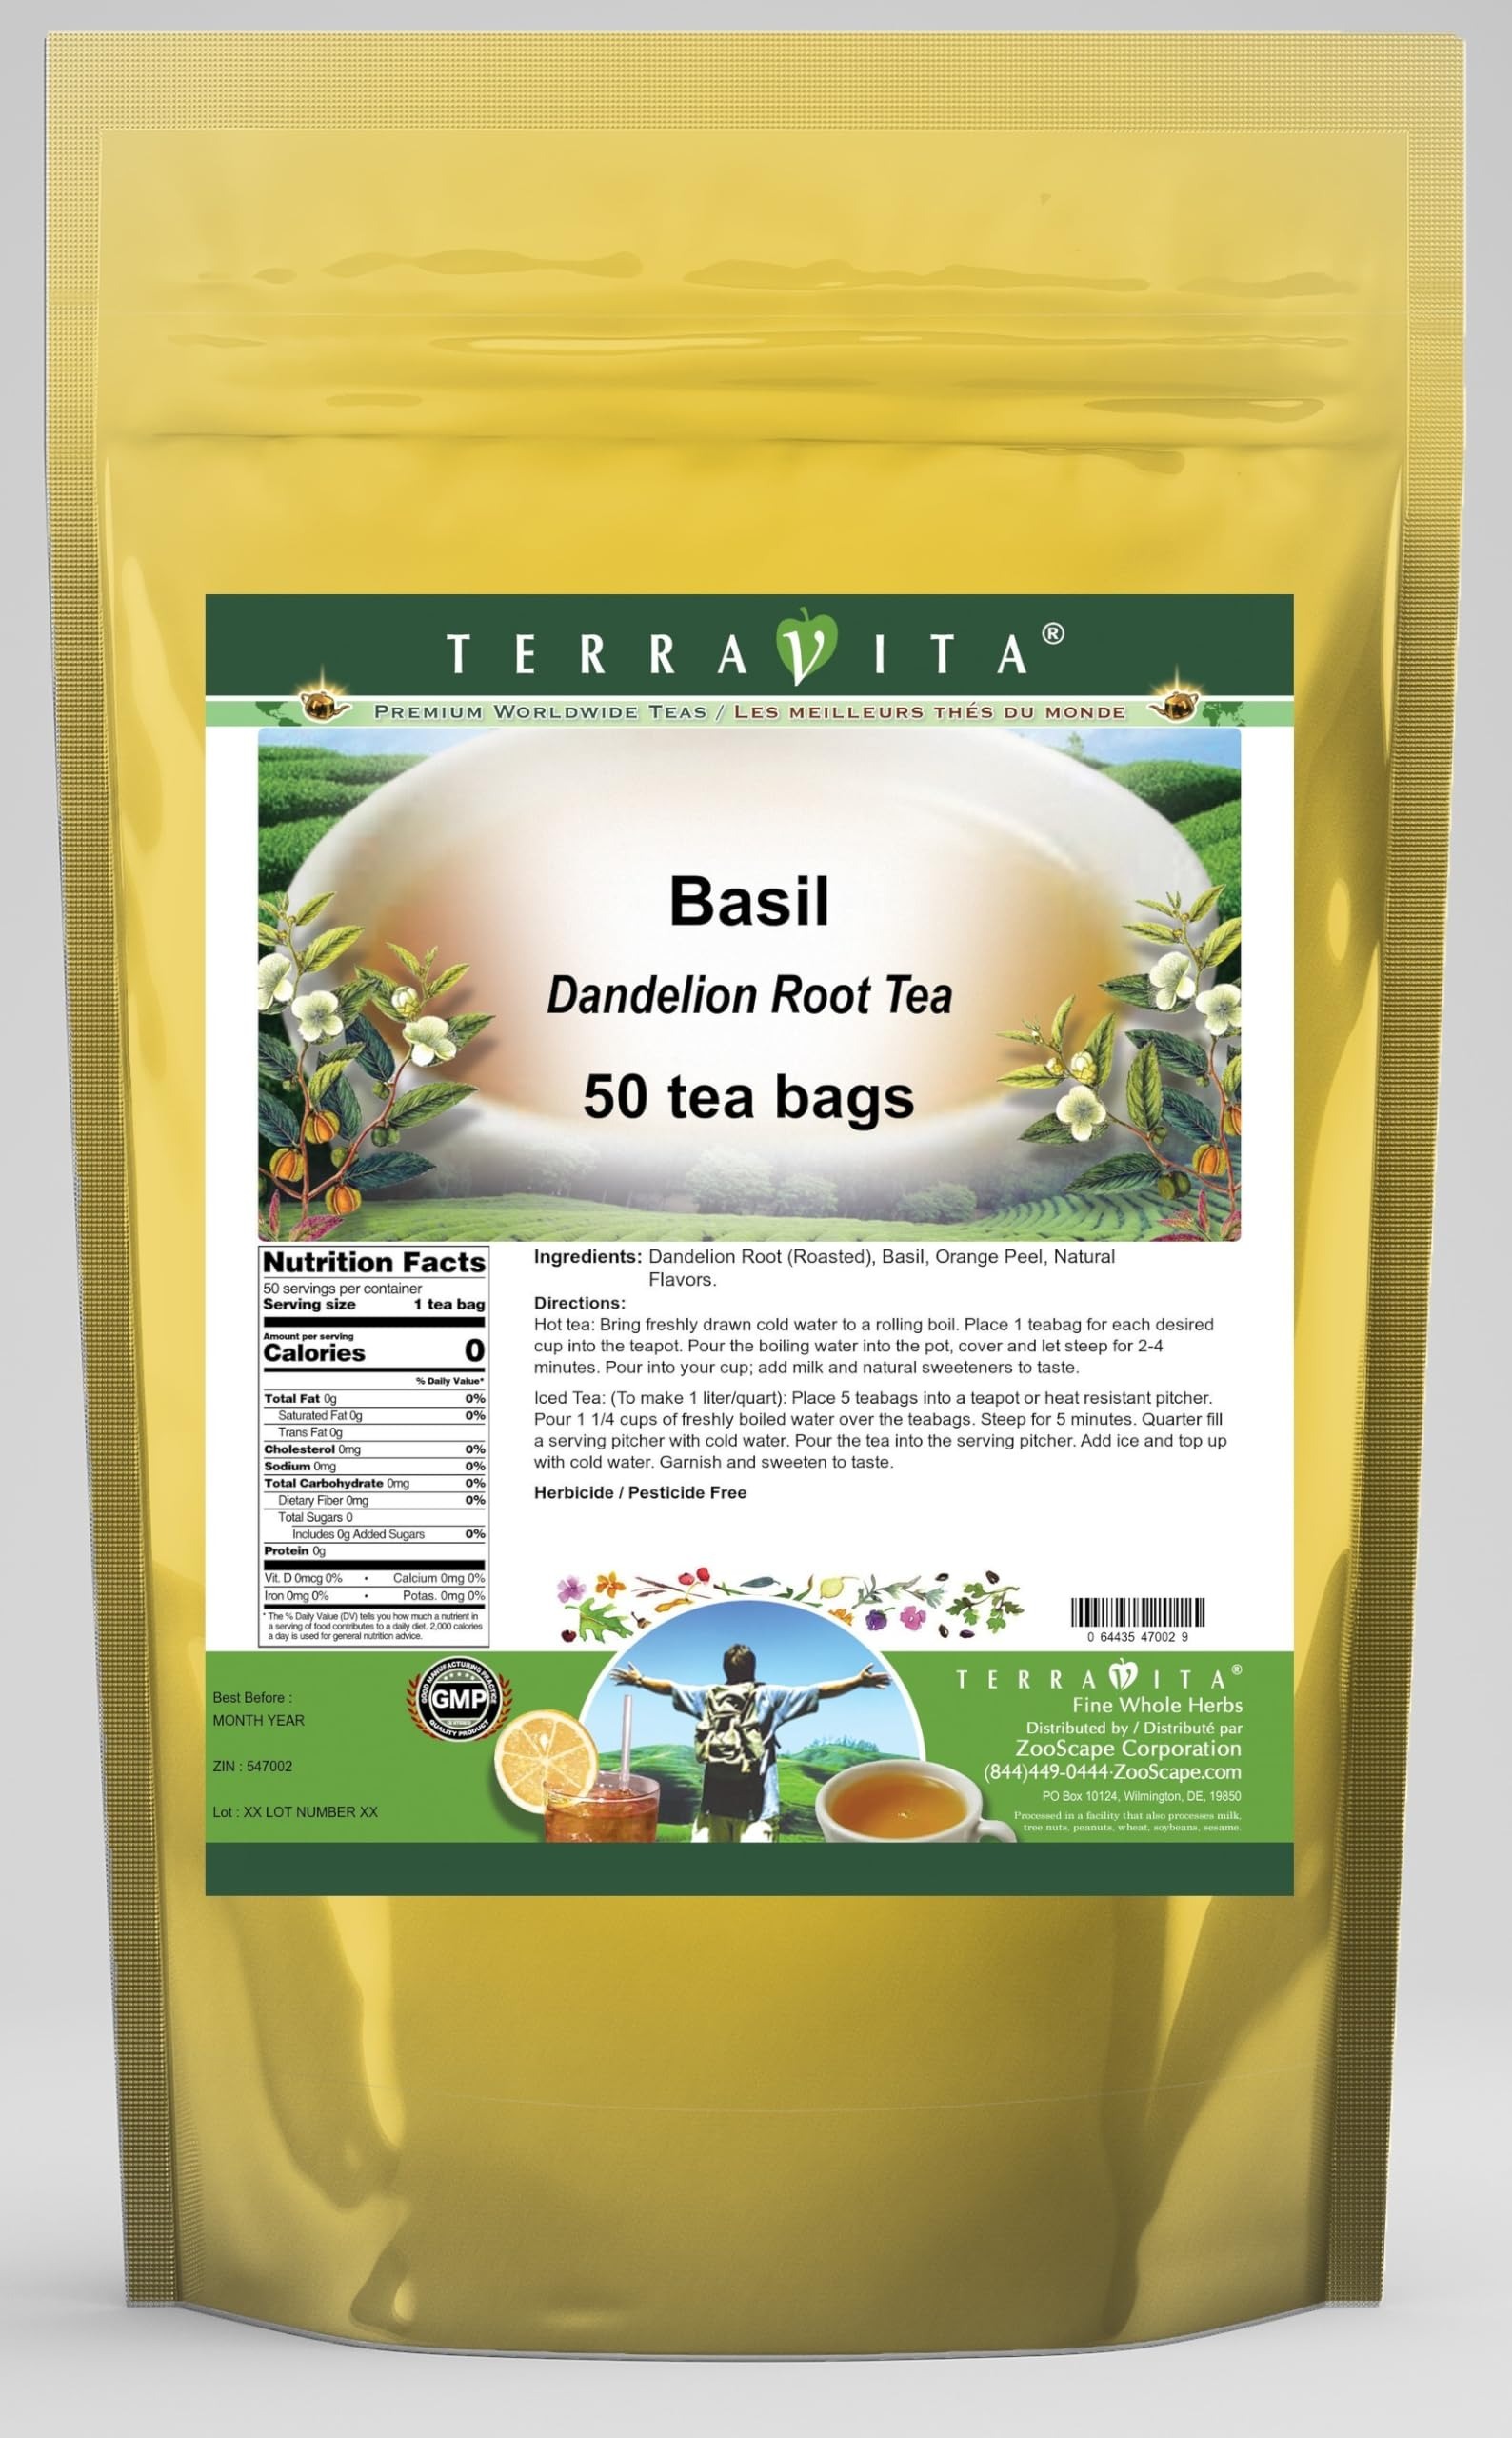
Item Name: Basil Dandelion Root Tea (50 tea bags, ZIN: 547002) - 2 Pack
Bullet Point 1: Our Basil Dandelion Root tea is a delicious naturally flavored Dandelion Root coffee substitute with Basil and Orange Peel that you will enjoy relaxing with anytime! The natural and caffeine-free Basil taste is delicious! - Ingredients: Dandelion Root, Basil, Orange Peel and Natural Basil Flavor.
Bullet Point 2: No fillers.
Bullet Point 3: Manufacturer: TerraVita
Bullet Point 4: Size: 50 tea bags
Bullet Point 5: Dandelion Root Tea Bags - Packed in a convenient upright pouch!
Product Description: Our Basil Dandelion Root tea is a delicious naturally flavored Dandelion Root coffee substitute with Basil and Orange Peel that you will enjoy relaxing with anytime! The natural and caffeine-free Basil taste is delicious! - Ingredients: Dandelion Root, Basil, Orange Peel and Natural Basil Flavor. - Hot tea brewing method: Bring freshly drawn cold water to a rolling boil. Place 1 teabag for each desired cup into the teapot. Pour the boiling water into the pot, cover and let steep for 2-4 minutes. Pour into your cup; add milk and natural sweeteners to taste. - Iced tea brewing method: (To make 1 liter/quart): Place 5 teabags into a teapot or heat resistant pitcher. Pour 1 1/4 cups of freshly boiled water over the teabags. Steep for 5 minutes. Quarter fill a serving pitcher with cold water. Pour the tea into the serving pitcher. Add ice and top up with cold water. Garnish and sweeten to taste. - TerraVita is an exclusive line of premium-quality, natural source products that use only the finest, purest and most potent ingredients found around the world. TerraVita is hallmarked by the highest possible standards of purity, potency, stability and freshness. All of our products are prepared with the highest elements of quality control, from raw materials through the entire manufacturing process, up to and including the moment that the bottles or bags are sealed for freshness and shipped out to you. Our highest possible standards are certified by independent laboratories and backed by our personal guarantee. - TerraVita exists to meet and ensure your family's health and wellness without the harmful effects of chemicals and health products. We strive to make all of our products affordable and reliable and are constantly searching the market to maintain our affordability and to lo
Value: 100.0
Unit: Count

Price: 54.27